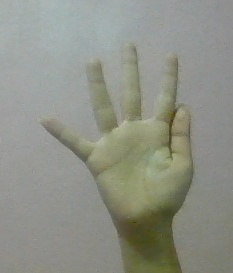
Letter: sheen